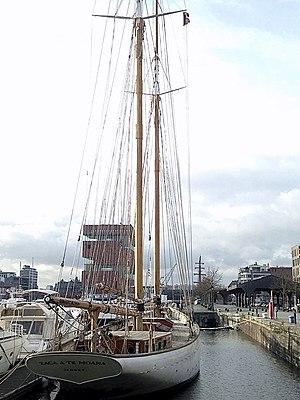
Photo de Zaca A Te Moana, Hiver 2017, Port d'Anvers
Le yacht Zaca A Te Moana est une goélette à voiles auriques construite en 1992 à Ouderkerk-sur-l'Amstel, aux Pays-Bas. L'architecte naval est Olivier Van Meer, et l'architecte d’intérieur est Ed Kastelein.